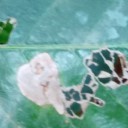
Label: Miner